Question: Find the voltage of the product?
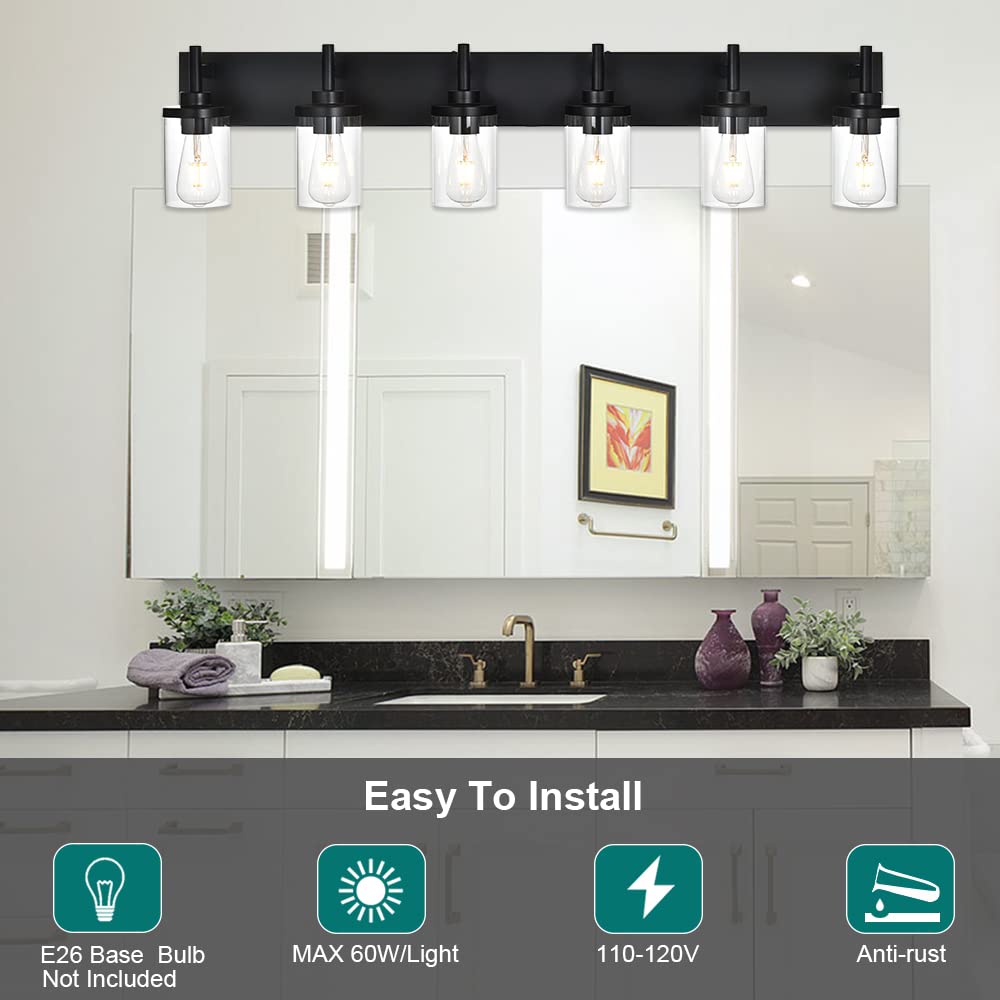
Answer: [110.0, 120.0] volt